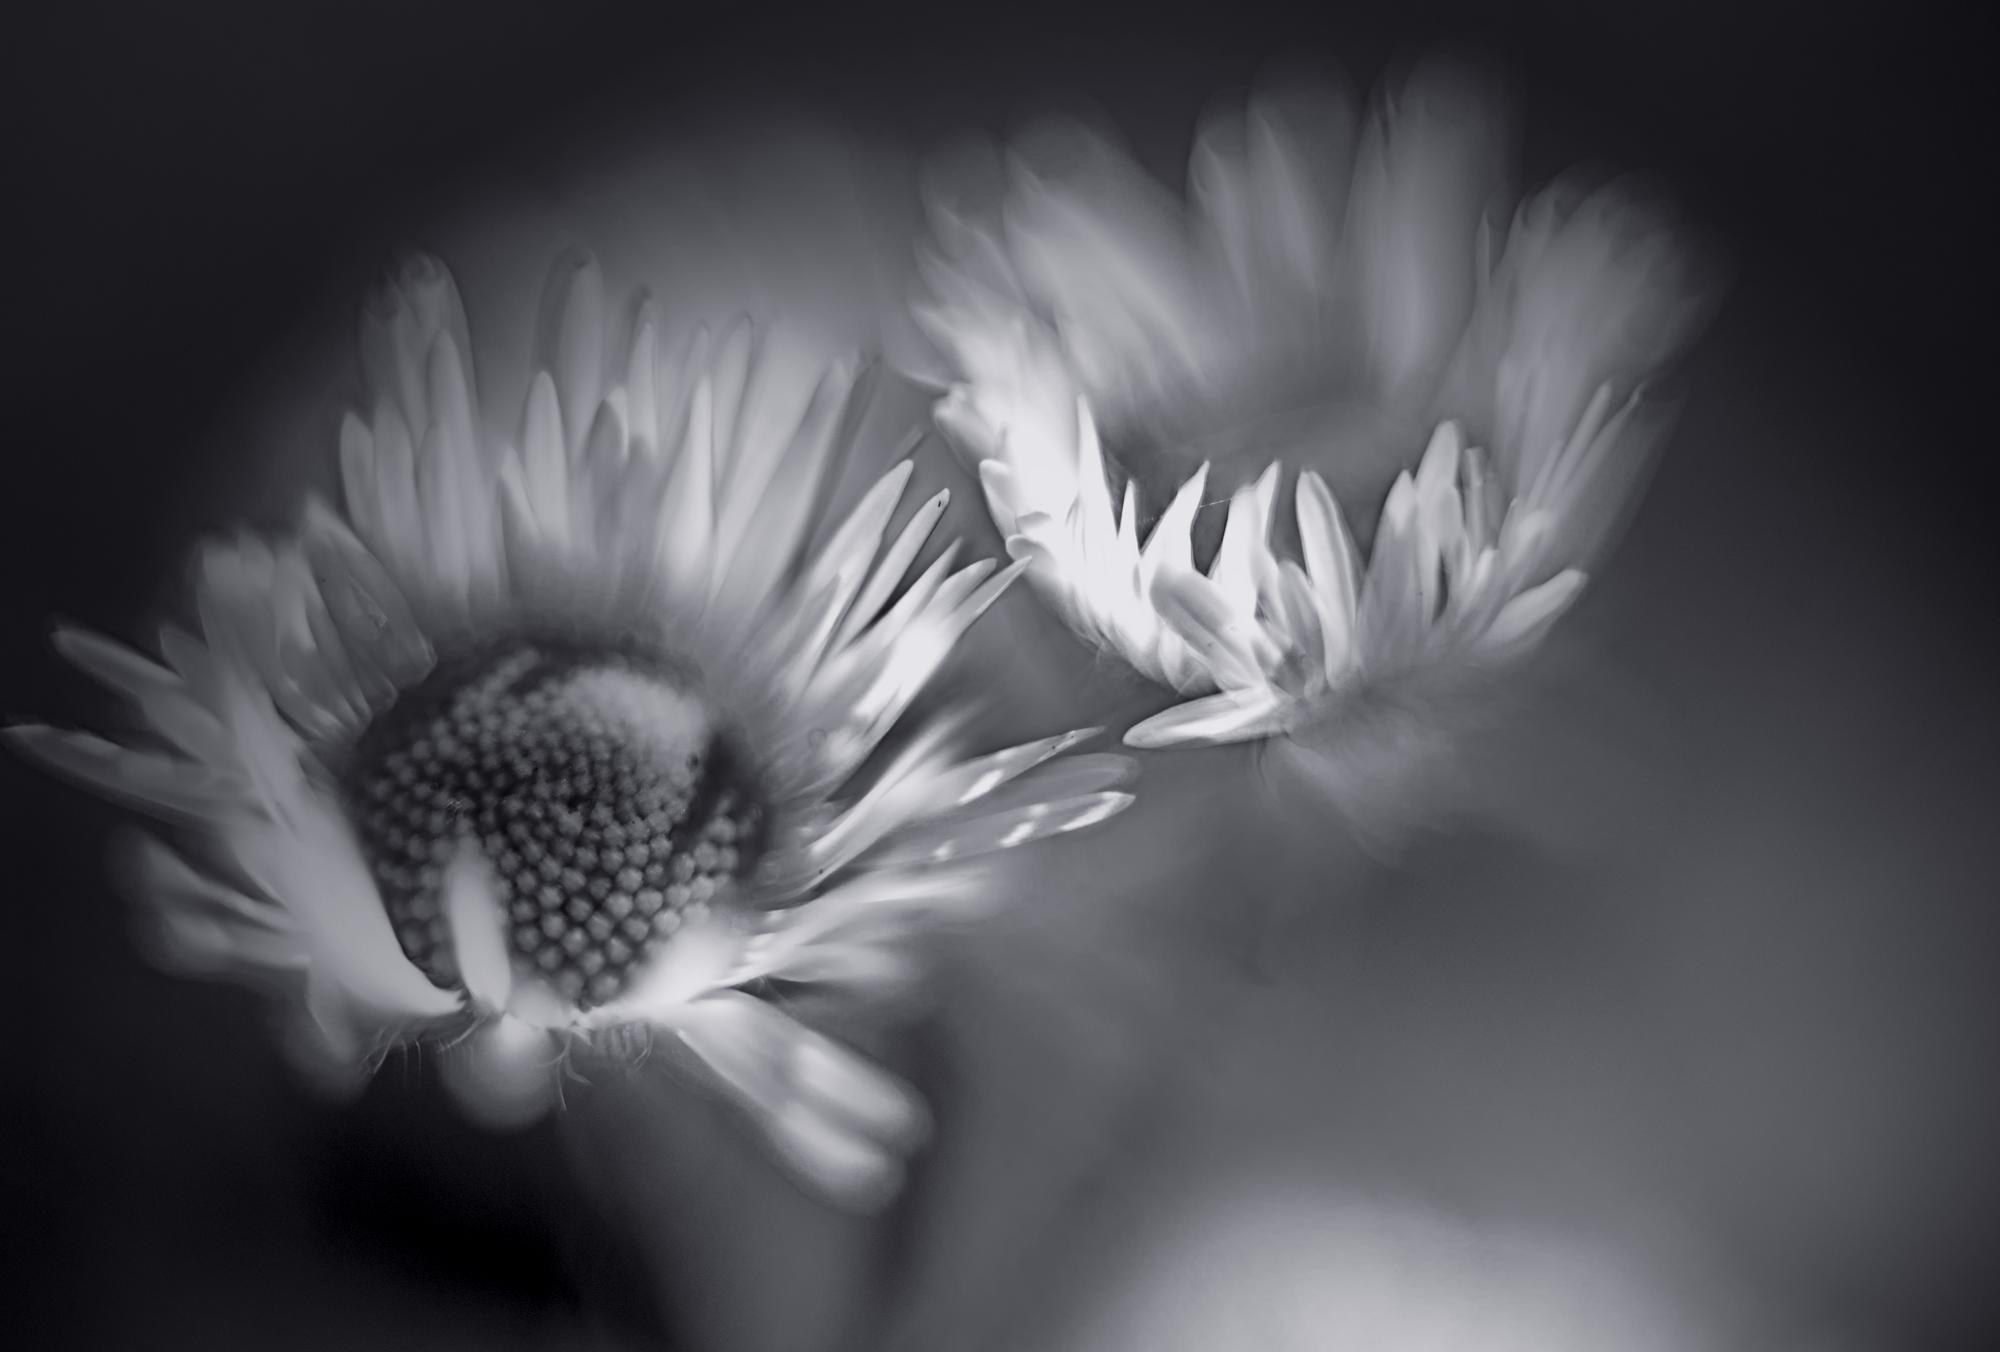
nature, blossom, light, black and white, plant, white, photography, flower, petal, bloom, europe, color, macro, peace, serene, darkness, nikon, black, monochrome, closeup, flora, close up, happiness, fleur, passion, soft, nikkor, d750, quiet, douceur, parfum, bientre, curuyann, nikond750, plaisir, softness, scent, perfume, treasure, pleasure, macro photography, daisy family, monochrome photography